Shiva Chalisa

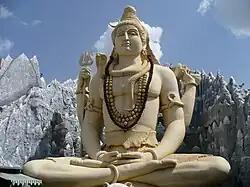
Shiva, the deity to whom the hymn is devoted

The Shiva Chalisa (Hindi: शिव चालीसा, literally Forty on Shiva) is a Hindi "stotra" dedicated to Hindu deity Shiva. Adapted from the "Shiva Purana", it consists of 40 (chalis) (verses) and recited daily or on special festivals like "Maha Shivaratri" by Shaivas, the worshippers of Shiva.